Recirculating aquaculture system

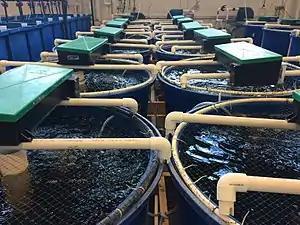
Recirculating aquaculture systems at the Virginia Tech Department of Food Science and Technology

Recirculating aquaculture systems (RAS) are used in home aquaria and for fish production where water exchange is limited and the use of biofiltration is required to reduce ammonia toxicity. Other types of filtration and environmental control are often also necessary to maintain clean water and provide a suitable habitat for fish. The main benefit of RAS is the ability to reduce the need for fresh, clean water while still maintaining a healthy environment for fish. To be operated economically commercial RAS must have high fish stocking densities, and many researchers are currently conducting studies to determine if RAS is a viable form of intensive aquaculture.